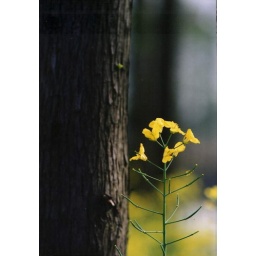
flower by a tree